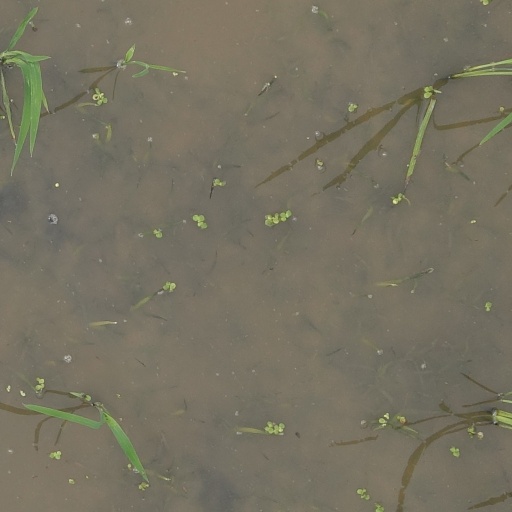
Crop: rice